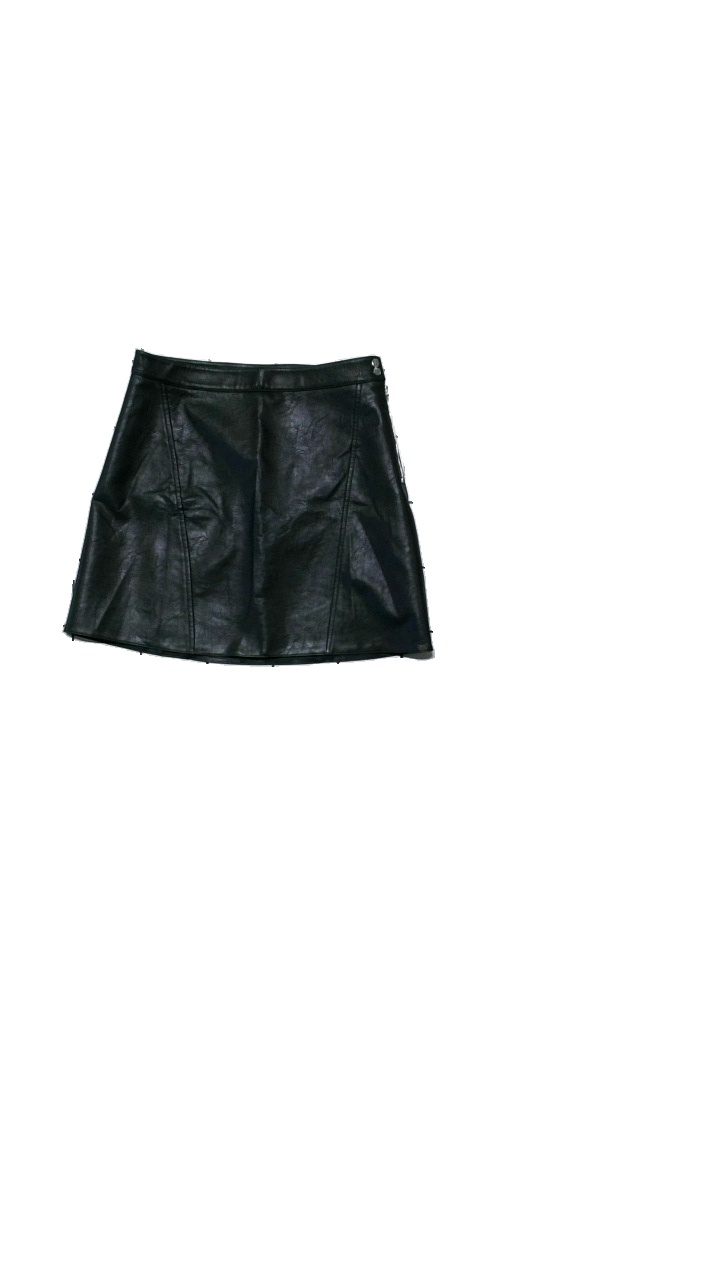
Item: Skirt (Ladies)
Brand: Zara
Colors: Black
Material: Shell: 100% Polyester. Lining: 85% Polyester, 10% Viscose, 5% Cotton
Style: Leather
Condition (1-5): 4
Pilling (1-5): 4
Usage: Export
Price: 50-100